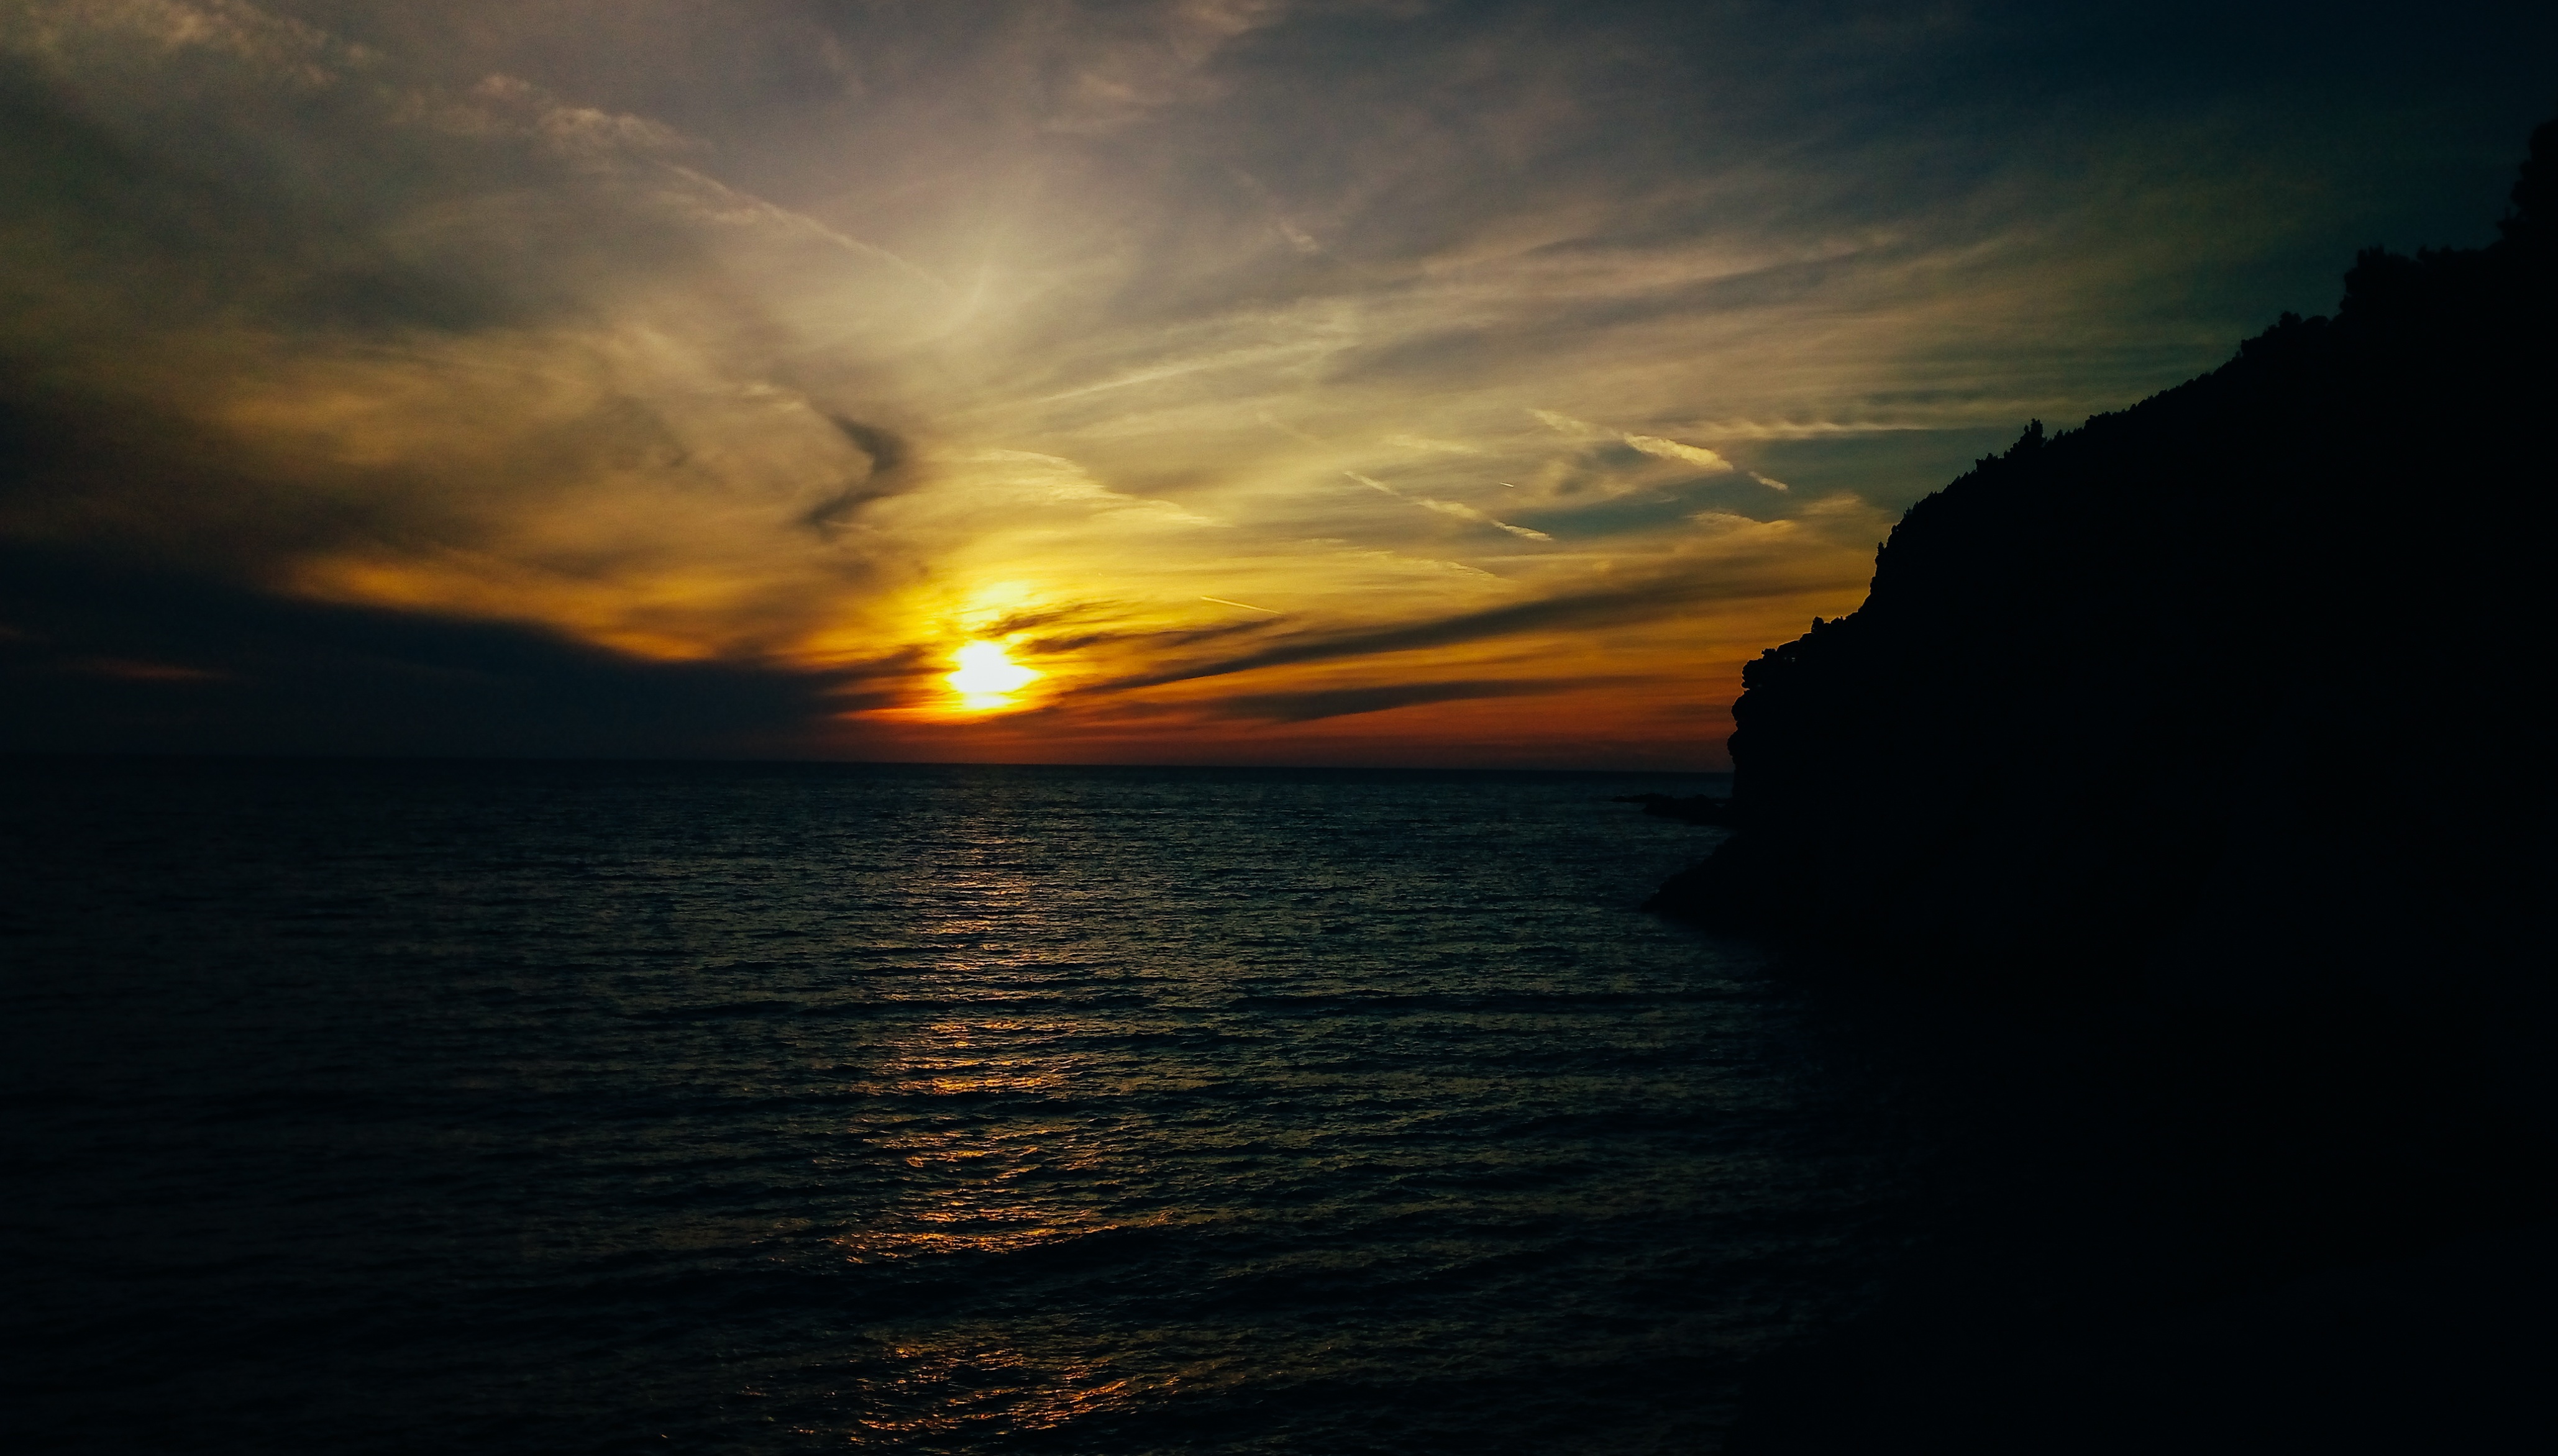
sea, coast, ocean, horizon, cloud, sky, sun, sunrise, sunset, sunlight, morning, wave, dawn, dusk, evening, reflection, bay, afterglow